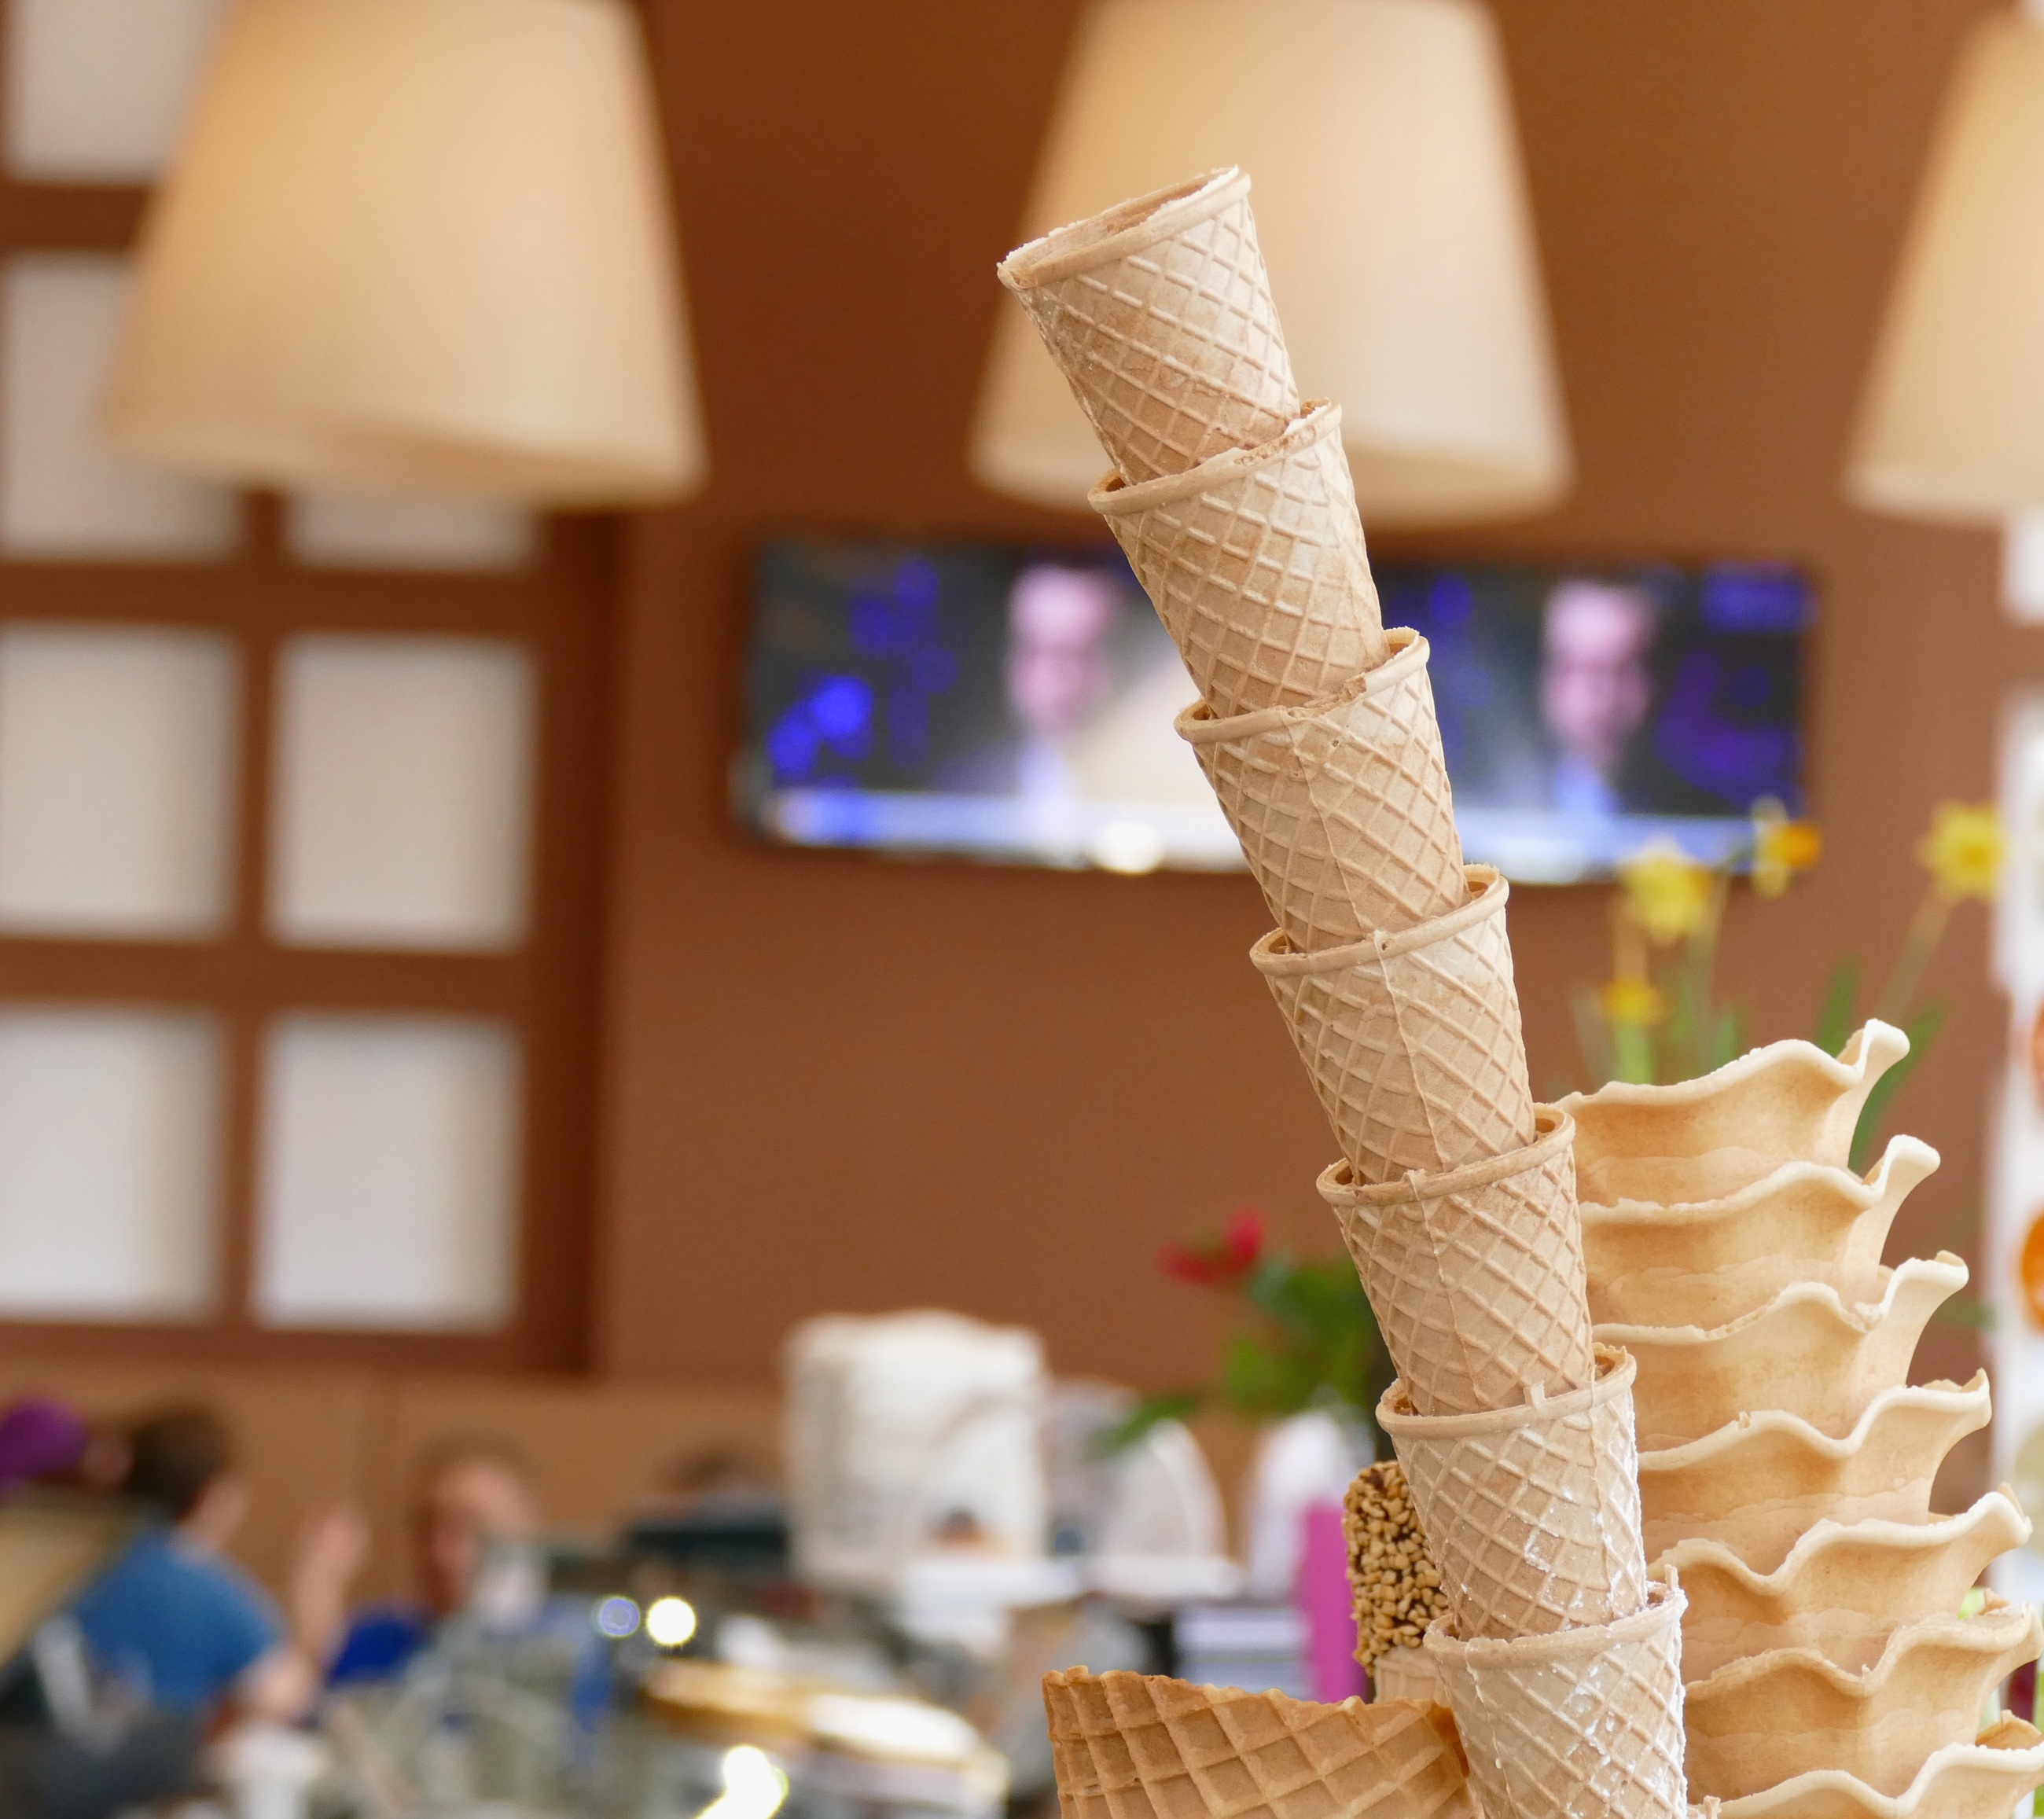
summer, ice, meal, ice cream, ice cream cone, party, waffles, event, sweetness, ice cream parlour, baby shower